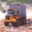
Label: truck